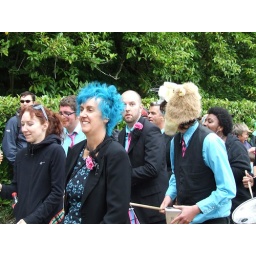
The guy in between blue hair lady and lion hat man suddenly realised he was being photographed!